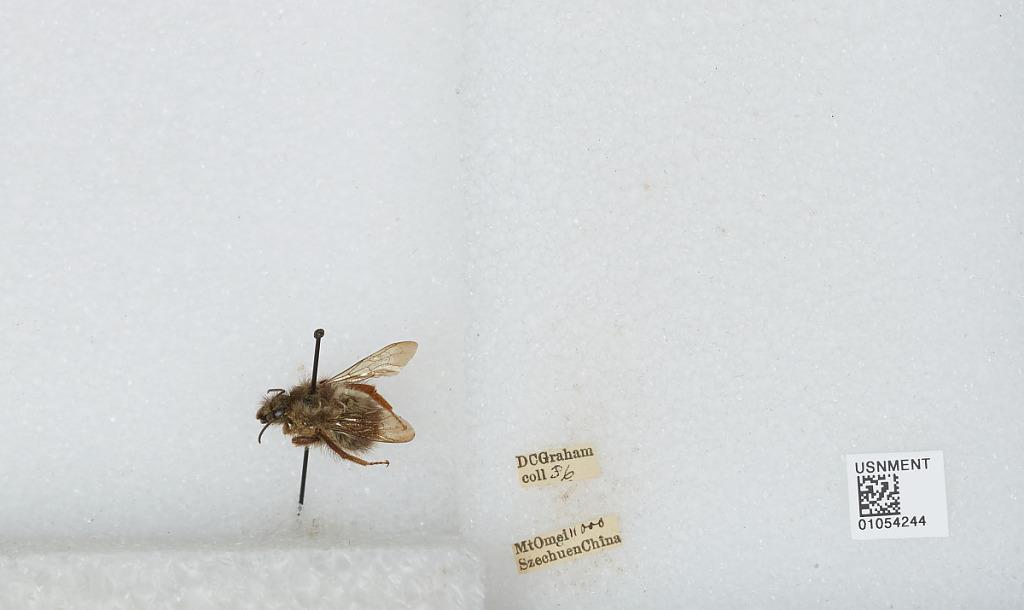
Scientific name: Bombus sp.
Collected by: D. Graham
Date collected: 1936--
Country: China
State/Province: Sichuan
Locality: Mount Emei